Sol Rezza

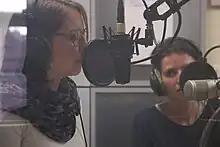

She was called by the German community radio station to be the first artist in residence specializing in radio art. She worked with the Radio Corax team to develop a sound map, "Sound Mapping Halle", with various pieces of experimental radio, and produced the live performance entitled "Opening", based on an interview with physicist Julian Barbour.